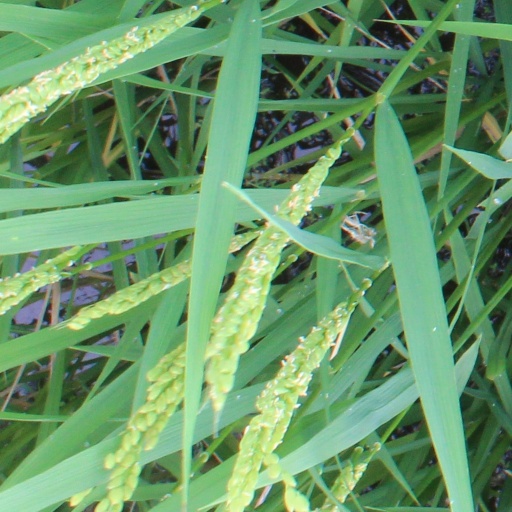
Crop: rice